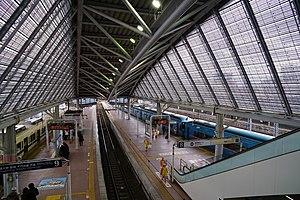
La gare d'Odawara est une gare ferroviaire à Odawara dans la préfecture de Kanagawa au Japon. Elle est exploitée conjointement par les compagnies JR East, JR Central, Odakyū, Hakone Tozan Railway et Izuhakone Railway.